Coastal Montenegro

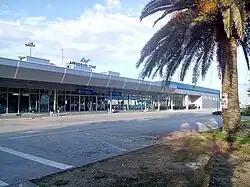
Tivat airport

The coast of Montenegro is long. Unlike its northern neighbour Croatia, Montenegro has no large inhabited islands along the coast. A notable feature of the Montenegrin coast is Bay of Kotor, a fjord-like gulf, which is in fact a submerged river canyon. The Bay of Kotor is surrounded by mountains up to high, which plunge almost vertically into the sea.